A Civil Campaign

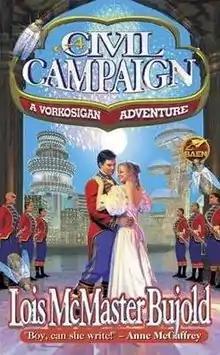
Cover of the first edition

A Civil Campaign: A Comedy of Biology and Manners is a science fiction novel by American writer Lois McMaster Bujold, first published in September 1999. It is a part of the Vorkosigan Saga, and is the thirteenth full-length novel in publication order. It is included in the 2008 omnibus "Miles in Love". The title is an homage to the Georgette Heyer novel "A Civil Contract" and, like Heyer's historical romances, the novel focuses on romance, comedy, and courtship. It is dedicated to "Jane, Charlotte, Georgette, and Dorothy", novelists Jane Austen, Charlotte Brontë, Georgette Heyer, and Dorothy L. Sayers.